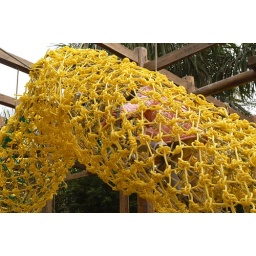
pink girl in a yellow rope tube